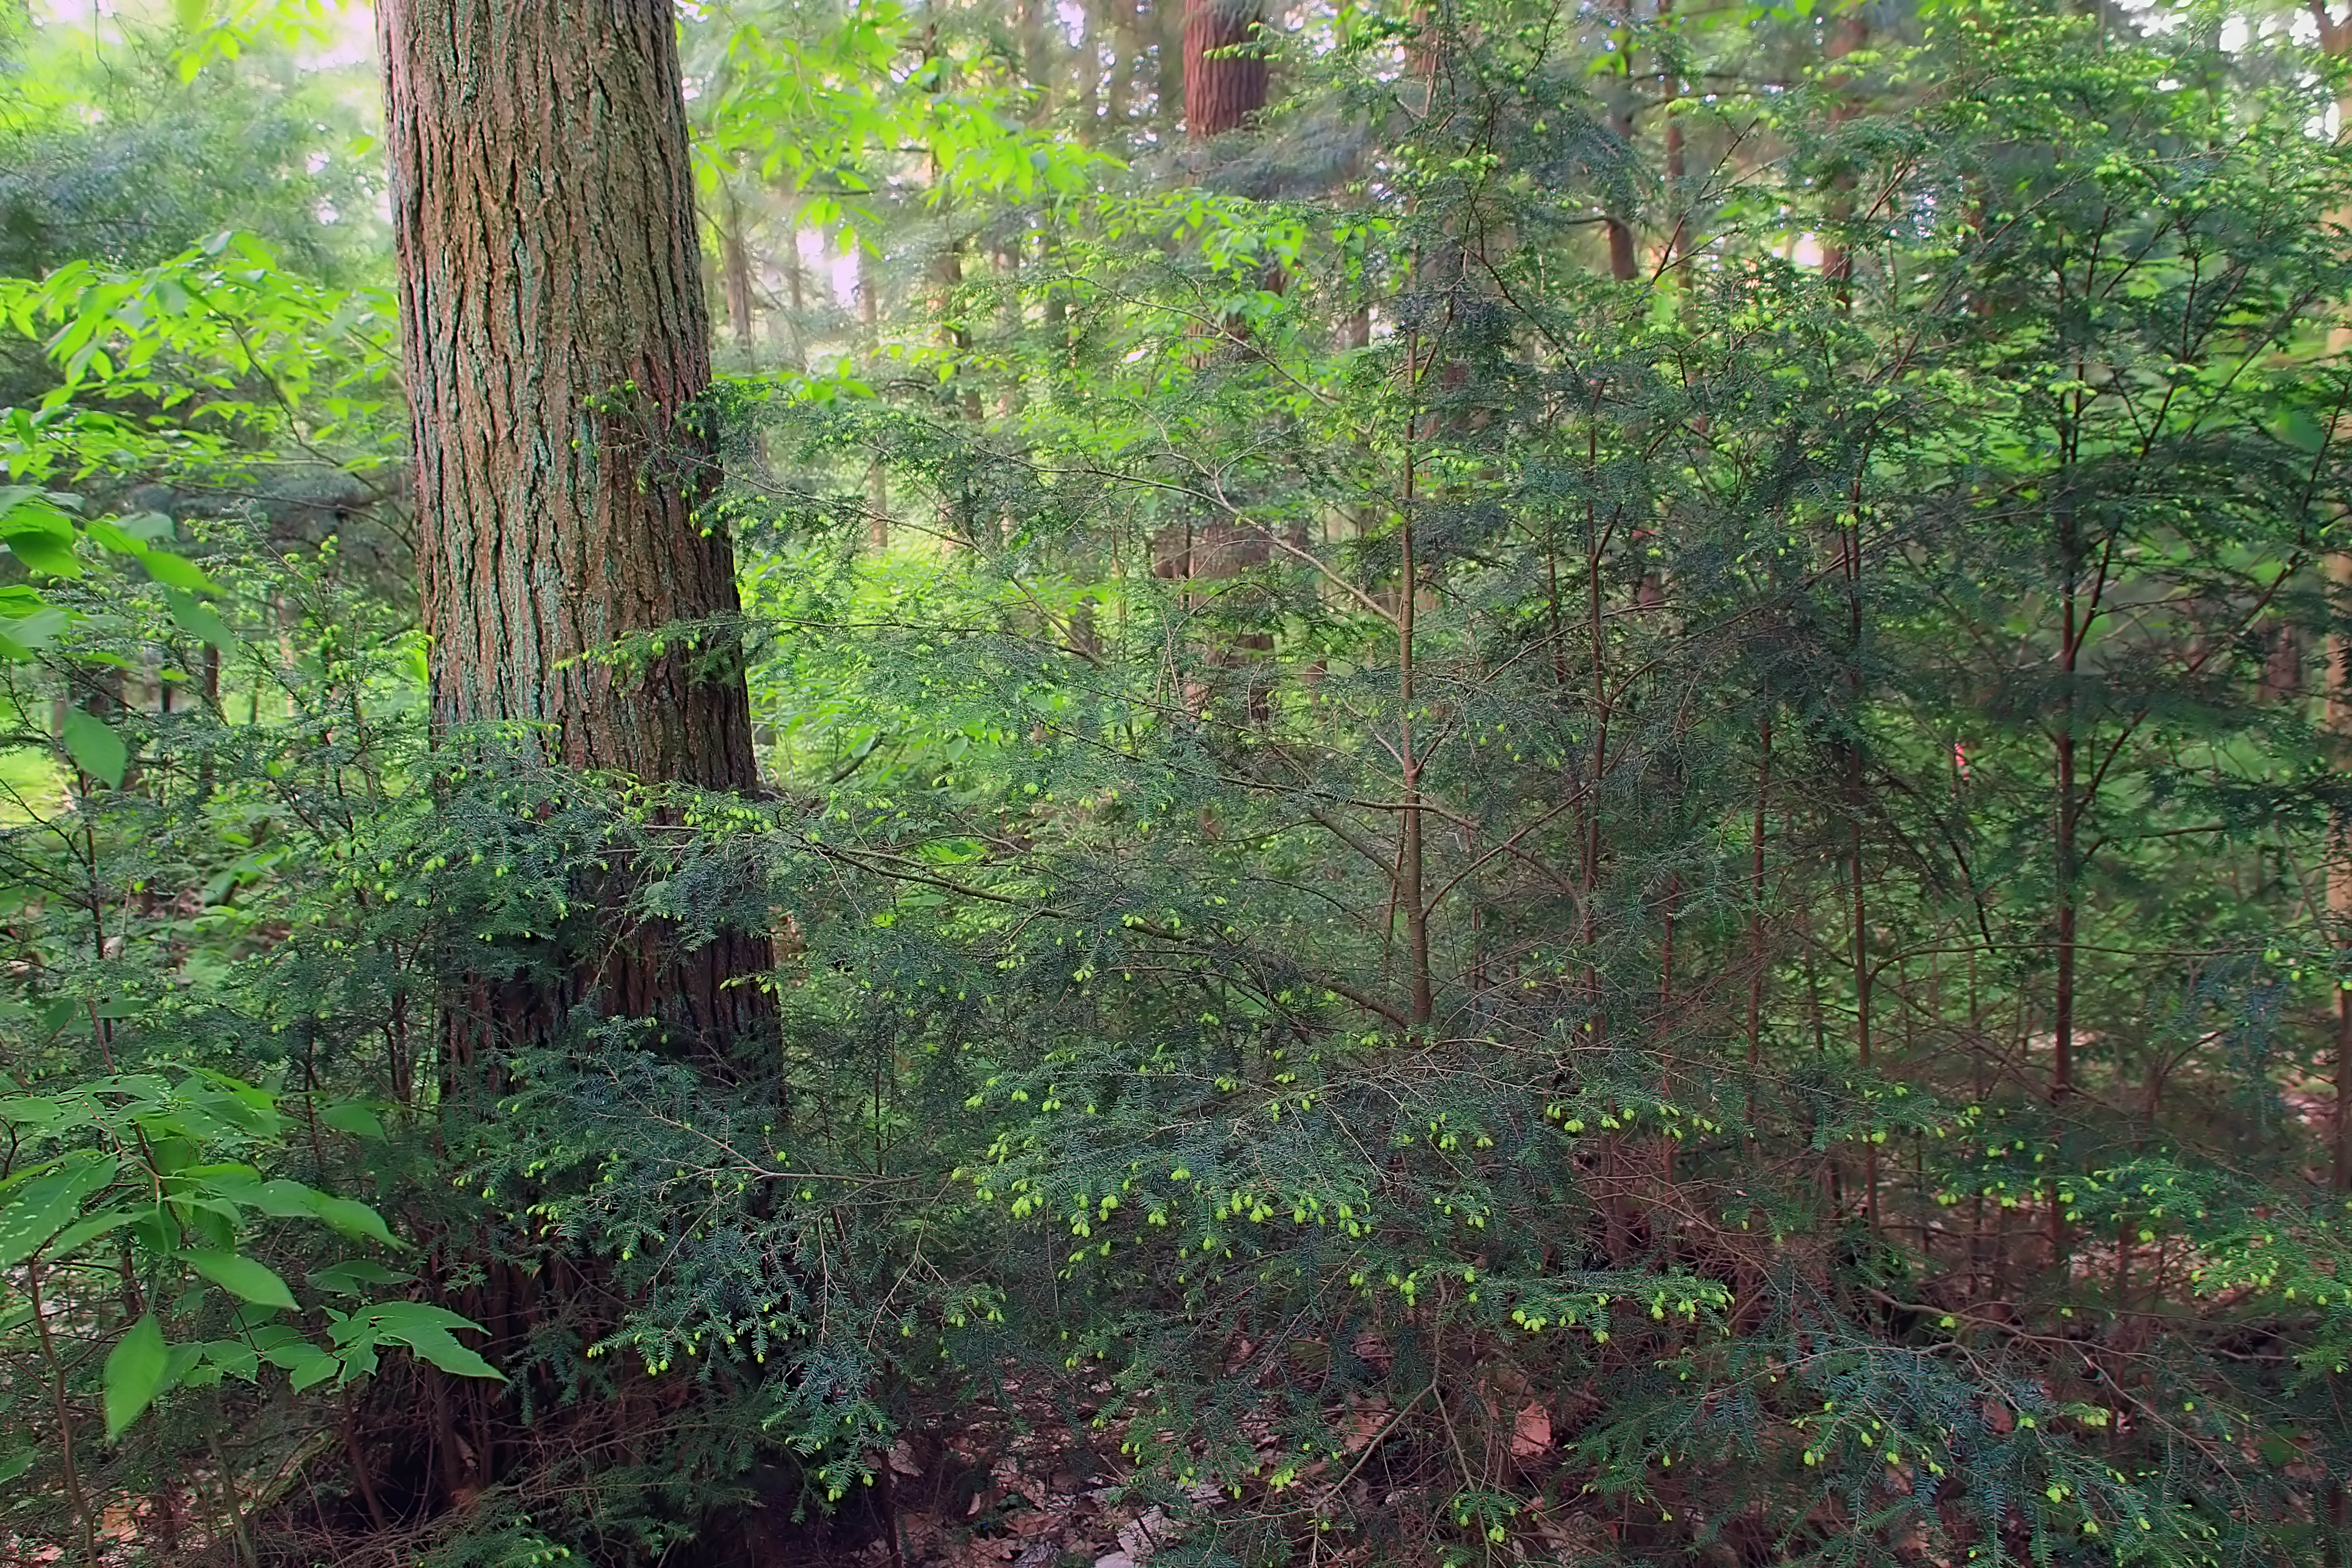
tree, nature, forest, plant, hiking, trail, leaf, flower, spring, green, jungle, autumn, botany, garden, trees, creativecommons, coniferous, spruce, vegetation, shrub, rainforest, deciduous, wetland, pennsylvaniawilds, hemlocks, easternhemlocks, tsugacanadensis, understory, undergrowth, whitepines, easternwhitepines, pinusstrobus, saplings, lowlight, pennsylvania, oldgrowthforest, americanbeeches, fagusgrandifolia, warrencounty, relictforest, woodland, habitat, ecosystem, biome, old growth forest, natural environment, woody plant, temperate broadleaf and mixed forest, temperate coniferous forest, riparian forest